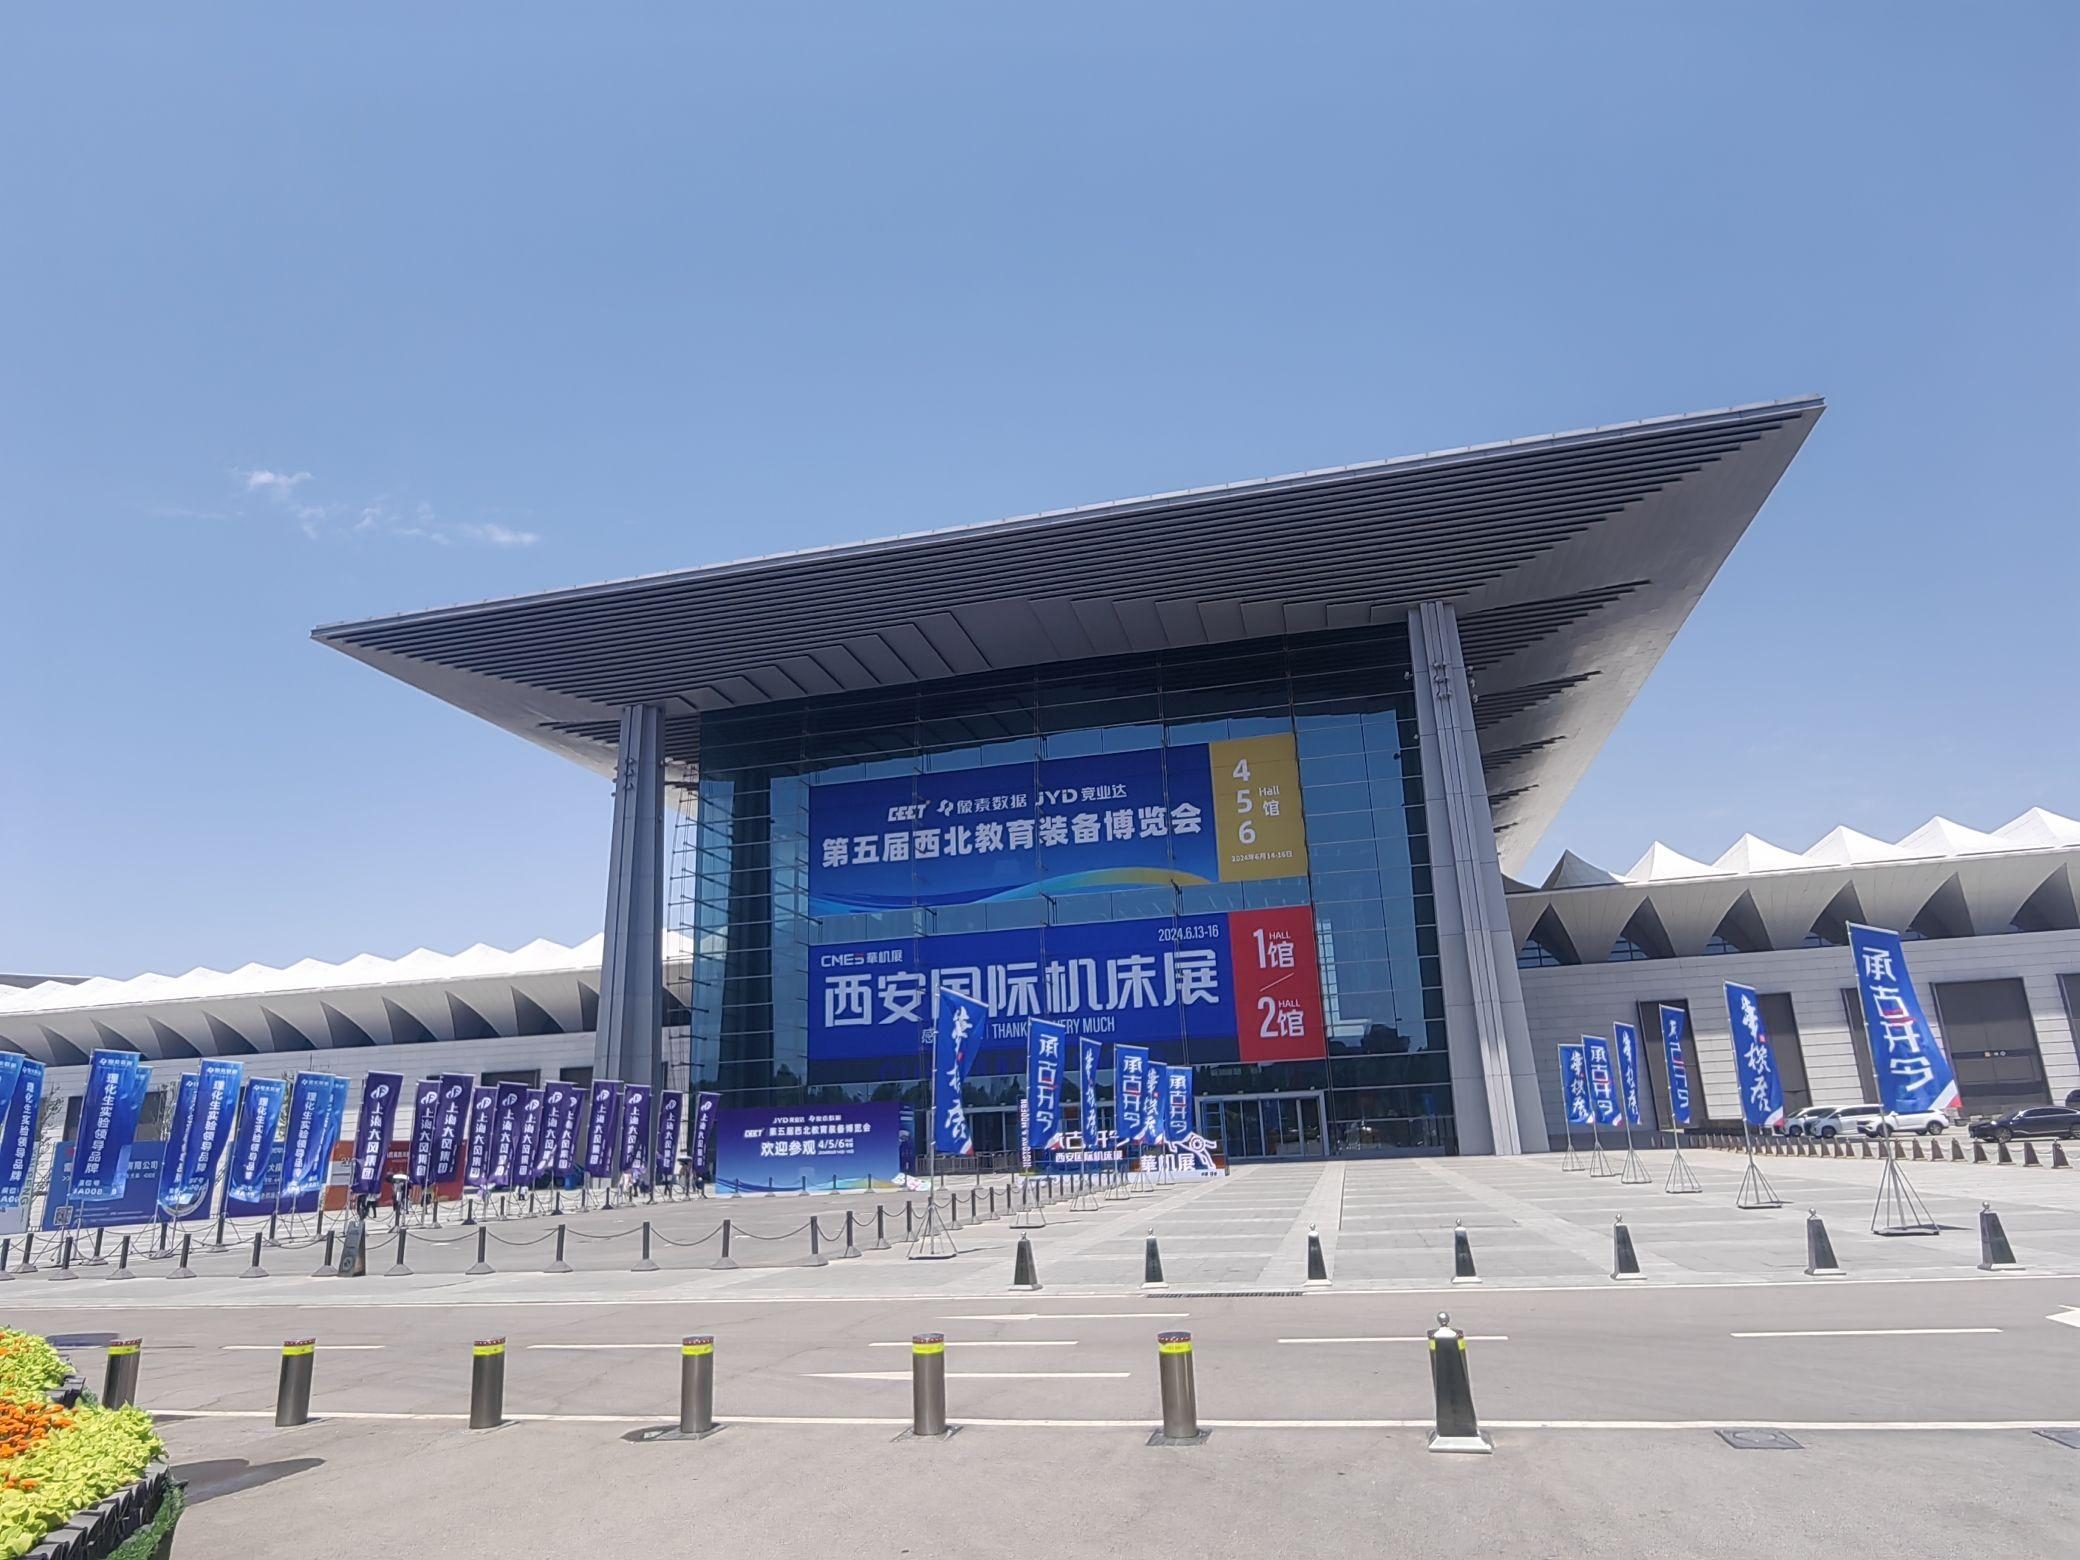
地标名称：西安国际会展中心
所在城市：西安市·灞桥区